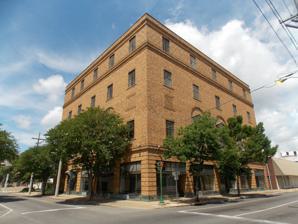
Building: Masonic Building (Alexandria, Louisiana)
Country: United States of America
Year built: 1927
United States historic place Masonic Building U.S. National Register of Historic Places Show map of Louisiana Show map of the United States Location Fourth and Johnston Sts., Alexandria, Louisiana Coordinates 31°18′36″N 92°26′42″W / 31.31000°N 92.44500°W / 31.31000; -92.44500 Area 0.3 acres (0.12 ha) Built 1927 Architect Herman J. Duncan Architectural style Classical Revival NRHP reference No. 86000079 Added to NRHP January 16, 1986 The Masonic Building in Alexandria, Louisiana , United States, was built in 1927.  It was added to the National Register of Historic Places on January 16, 1986. It was designed by local architect Herman J. Duncan , of Sam Stone, Jr., & Co.  It was deemed "significant for its styling on the Fourth and Johnston Street facades. The two are almost identical. Both feature an elegant piano nobile with the central three windows enclosed by pedimented frames and inscribed within round arches, The top story is encompassed by a deepened frieze with diapered brickwork in contrasting colors. The Johnston and Fourth Street facades also each feature a pair of diapered brick panels on the second level." References